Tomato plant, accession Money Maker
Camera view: tilt-top (135 deg); turntable rotation: 270 degrees
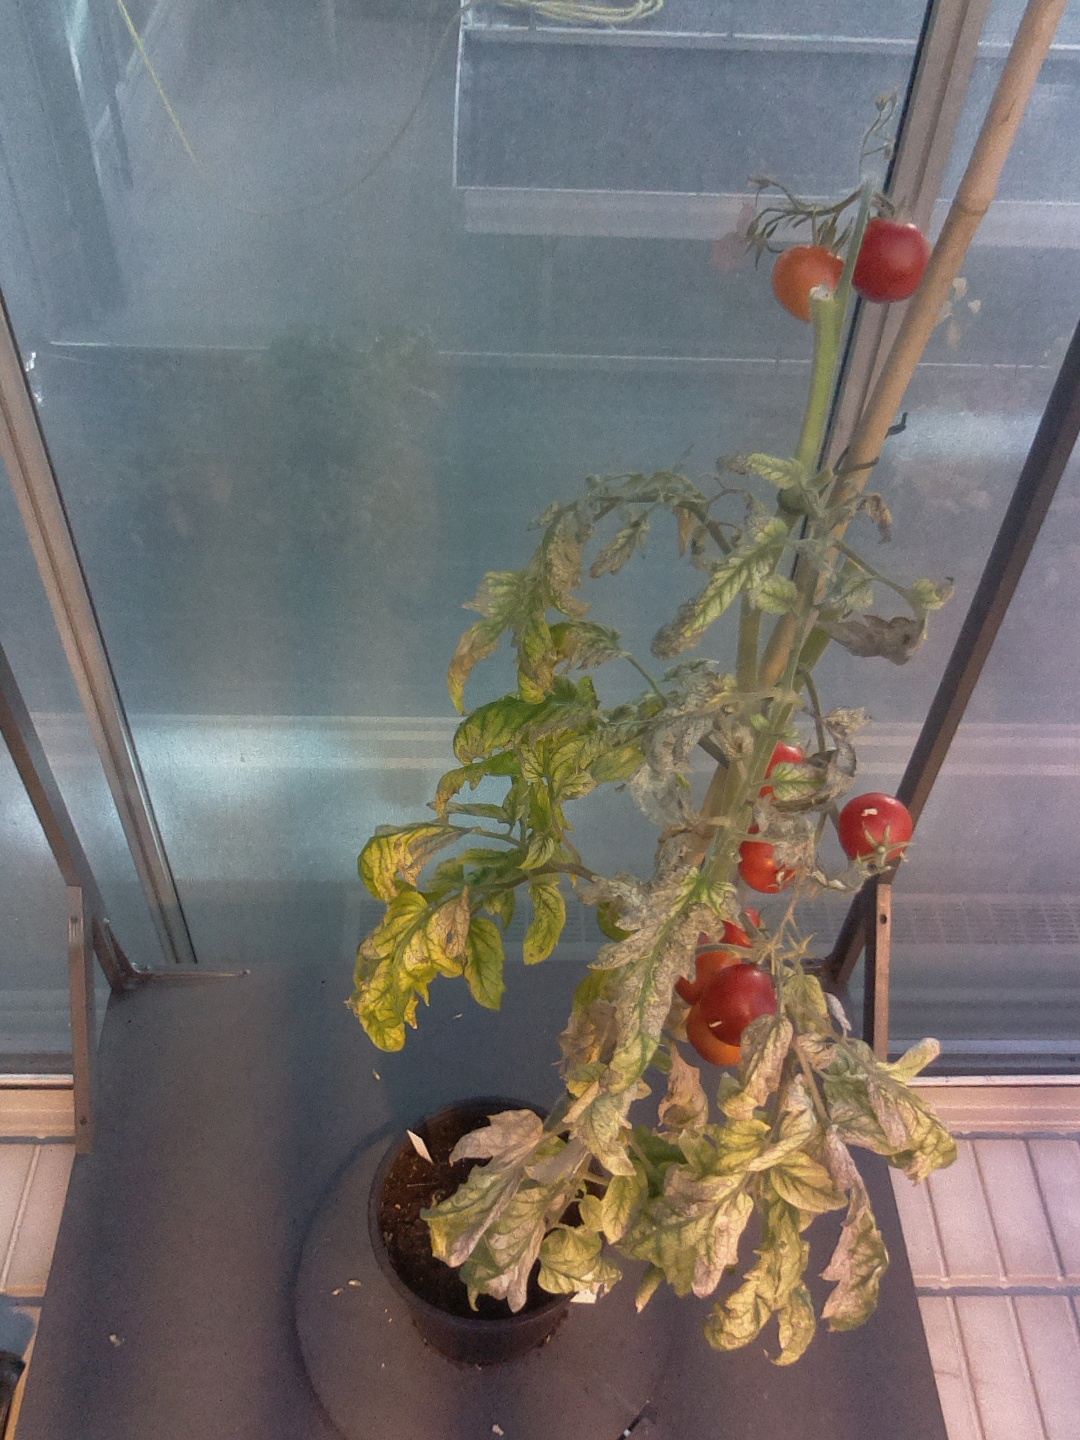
BBCH growth stage 89: 90%-100% of fruits show typical fully ripe color